Kelly Loeffler

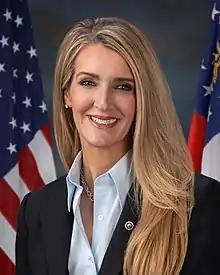
Loeffler in 2020

Loeffler ran to serve the remaining two years of the Senate term to which she had been appointed. She planned to spend $20 million of her own money on her campaign. Under Georgia's election law, all candidates for the seat (regardless of political party) compete in a nonpartisan blanket primary; in addition to Democratic candidates, Loeffler, backed by the National Republican Senatorial Committee, was challenged by fellow Republican Doug Collins, who represented Georgia's 9th congressional district.